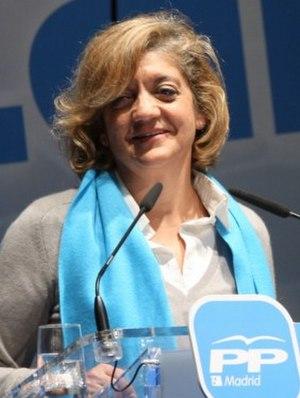
María Rosa Vindel López, née le 28 mai 1958, est une femme politique espagnole membre du Parti populaire.